Dancing with the Stars (video game)

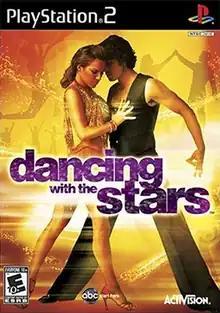
North American PS2 boxart

Dancing with the Stars is a video game based on the TV series of the same name. It was released on October 23, 2007, in the United States. The game was also released for mobile phones and PC.